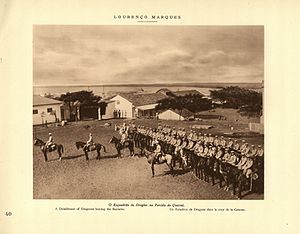
Portugals historie / Kriser i det 19. århundrede
Portugisisk militærkorps i kolonien Mozambique.
Portugals historie tager sit udgangspunkt i den tidlige middelalder. I opdagelsestiden i det 15. og 16. århundrede udviklede landet sig til en verdensmagt da det opbyggede et enormt imperium med besiddelser i Sydamerika, Afrika, Asien og Australasien. De følgende to århundreder mistede Portugal en stor del af sin velstand og status i takt med, at Holland, England og Frankrig overtog en større andel af krydderi- og slavehandelen ved at omringe eller erobre de vidt spredte portugisiske handelsposter og territorier, så landet derved havde få ressourcer at forsvare sine oversøiske interesser med.